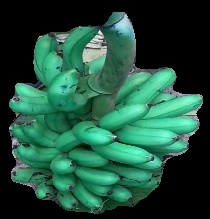
Variety: rasbale
Grade: grade1